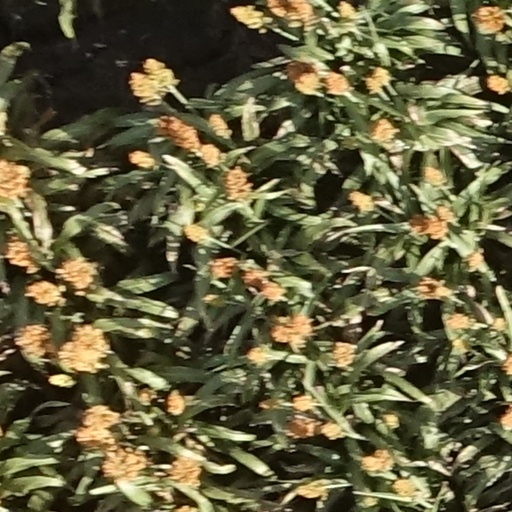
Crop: sorghum